Ethnic groups in Cambodia

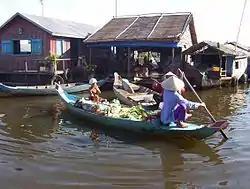
A Vietnamese "floating village" in Siem Reap Province (2011)

Prior to the Cambodian Civil War, the Vietnamese were the most populous ethnic minority in Cambodia, with an estimated 450,000 living in provinces concentrated in the southeast of the country adjacent to the Mekong Delta. Vietnamese Cambodians also lived further upstream along the shores of the Tonlé Sap. During the war, the Vietnamese community in Cambodia was "entirely eradicated". As of the 2019 census, speakers of Vietnamese accounted for 0.5% Cambodia's 15.6 million people.